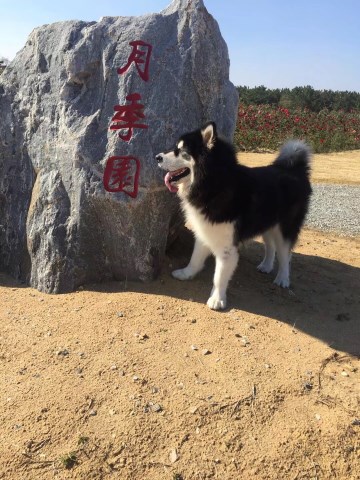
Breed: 1324-n000004-malamute